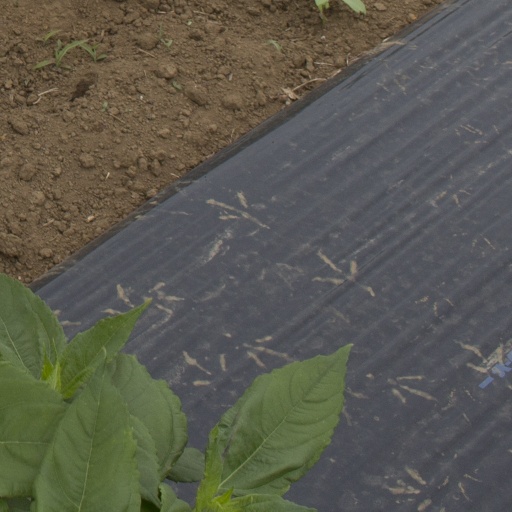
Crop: Jerusalem artichoke